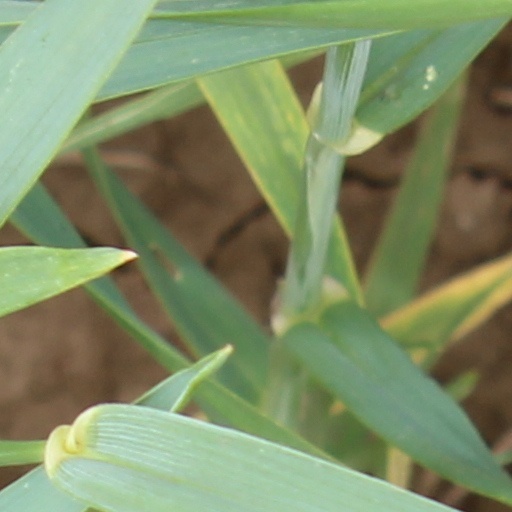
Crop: wheat